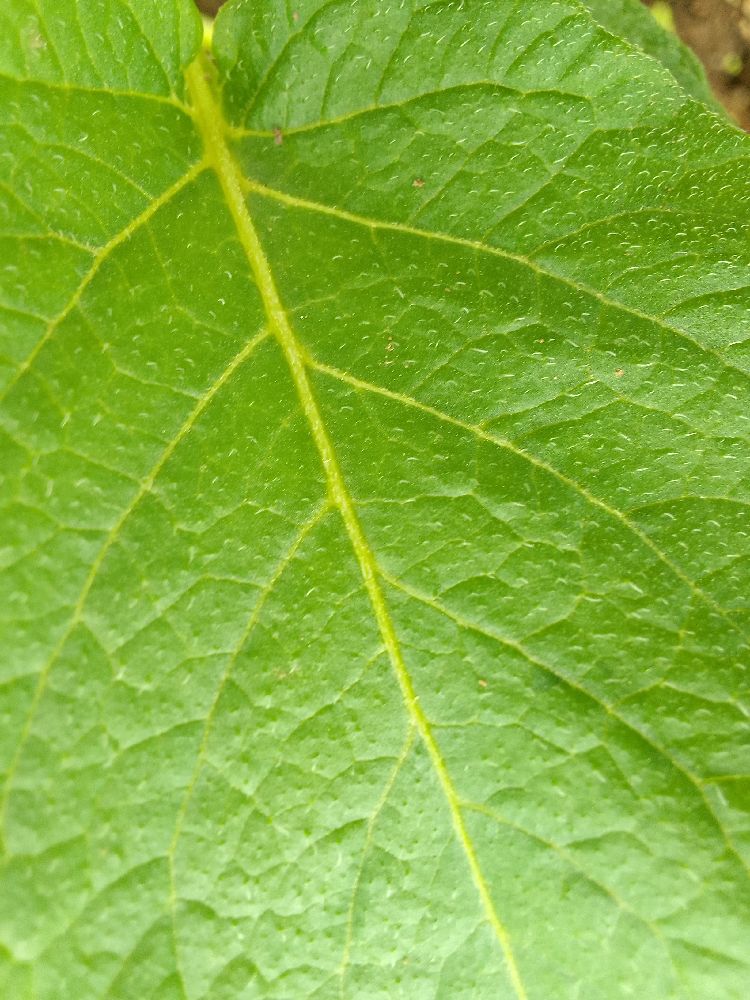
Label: Healthy